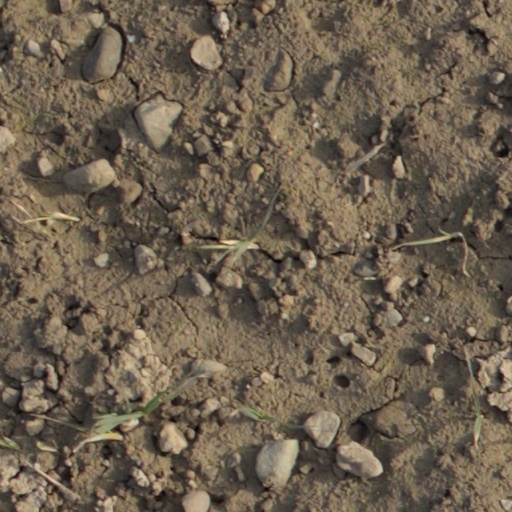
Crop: wheat